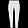
Label: Trouser